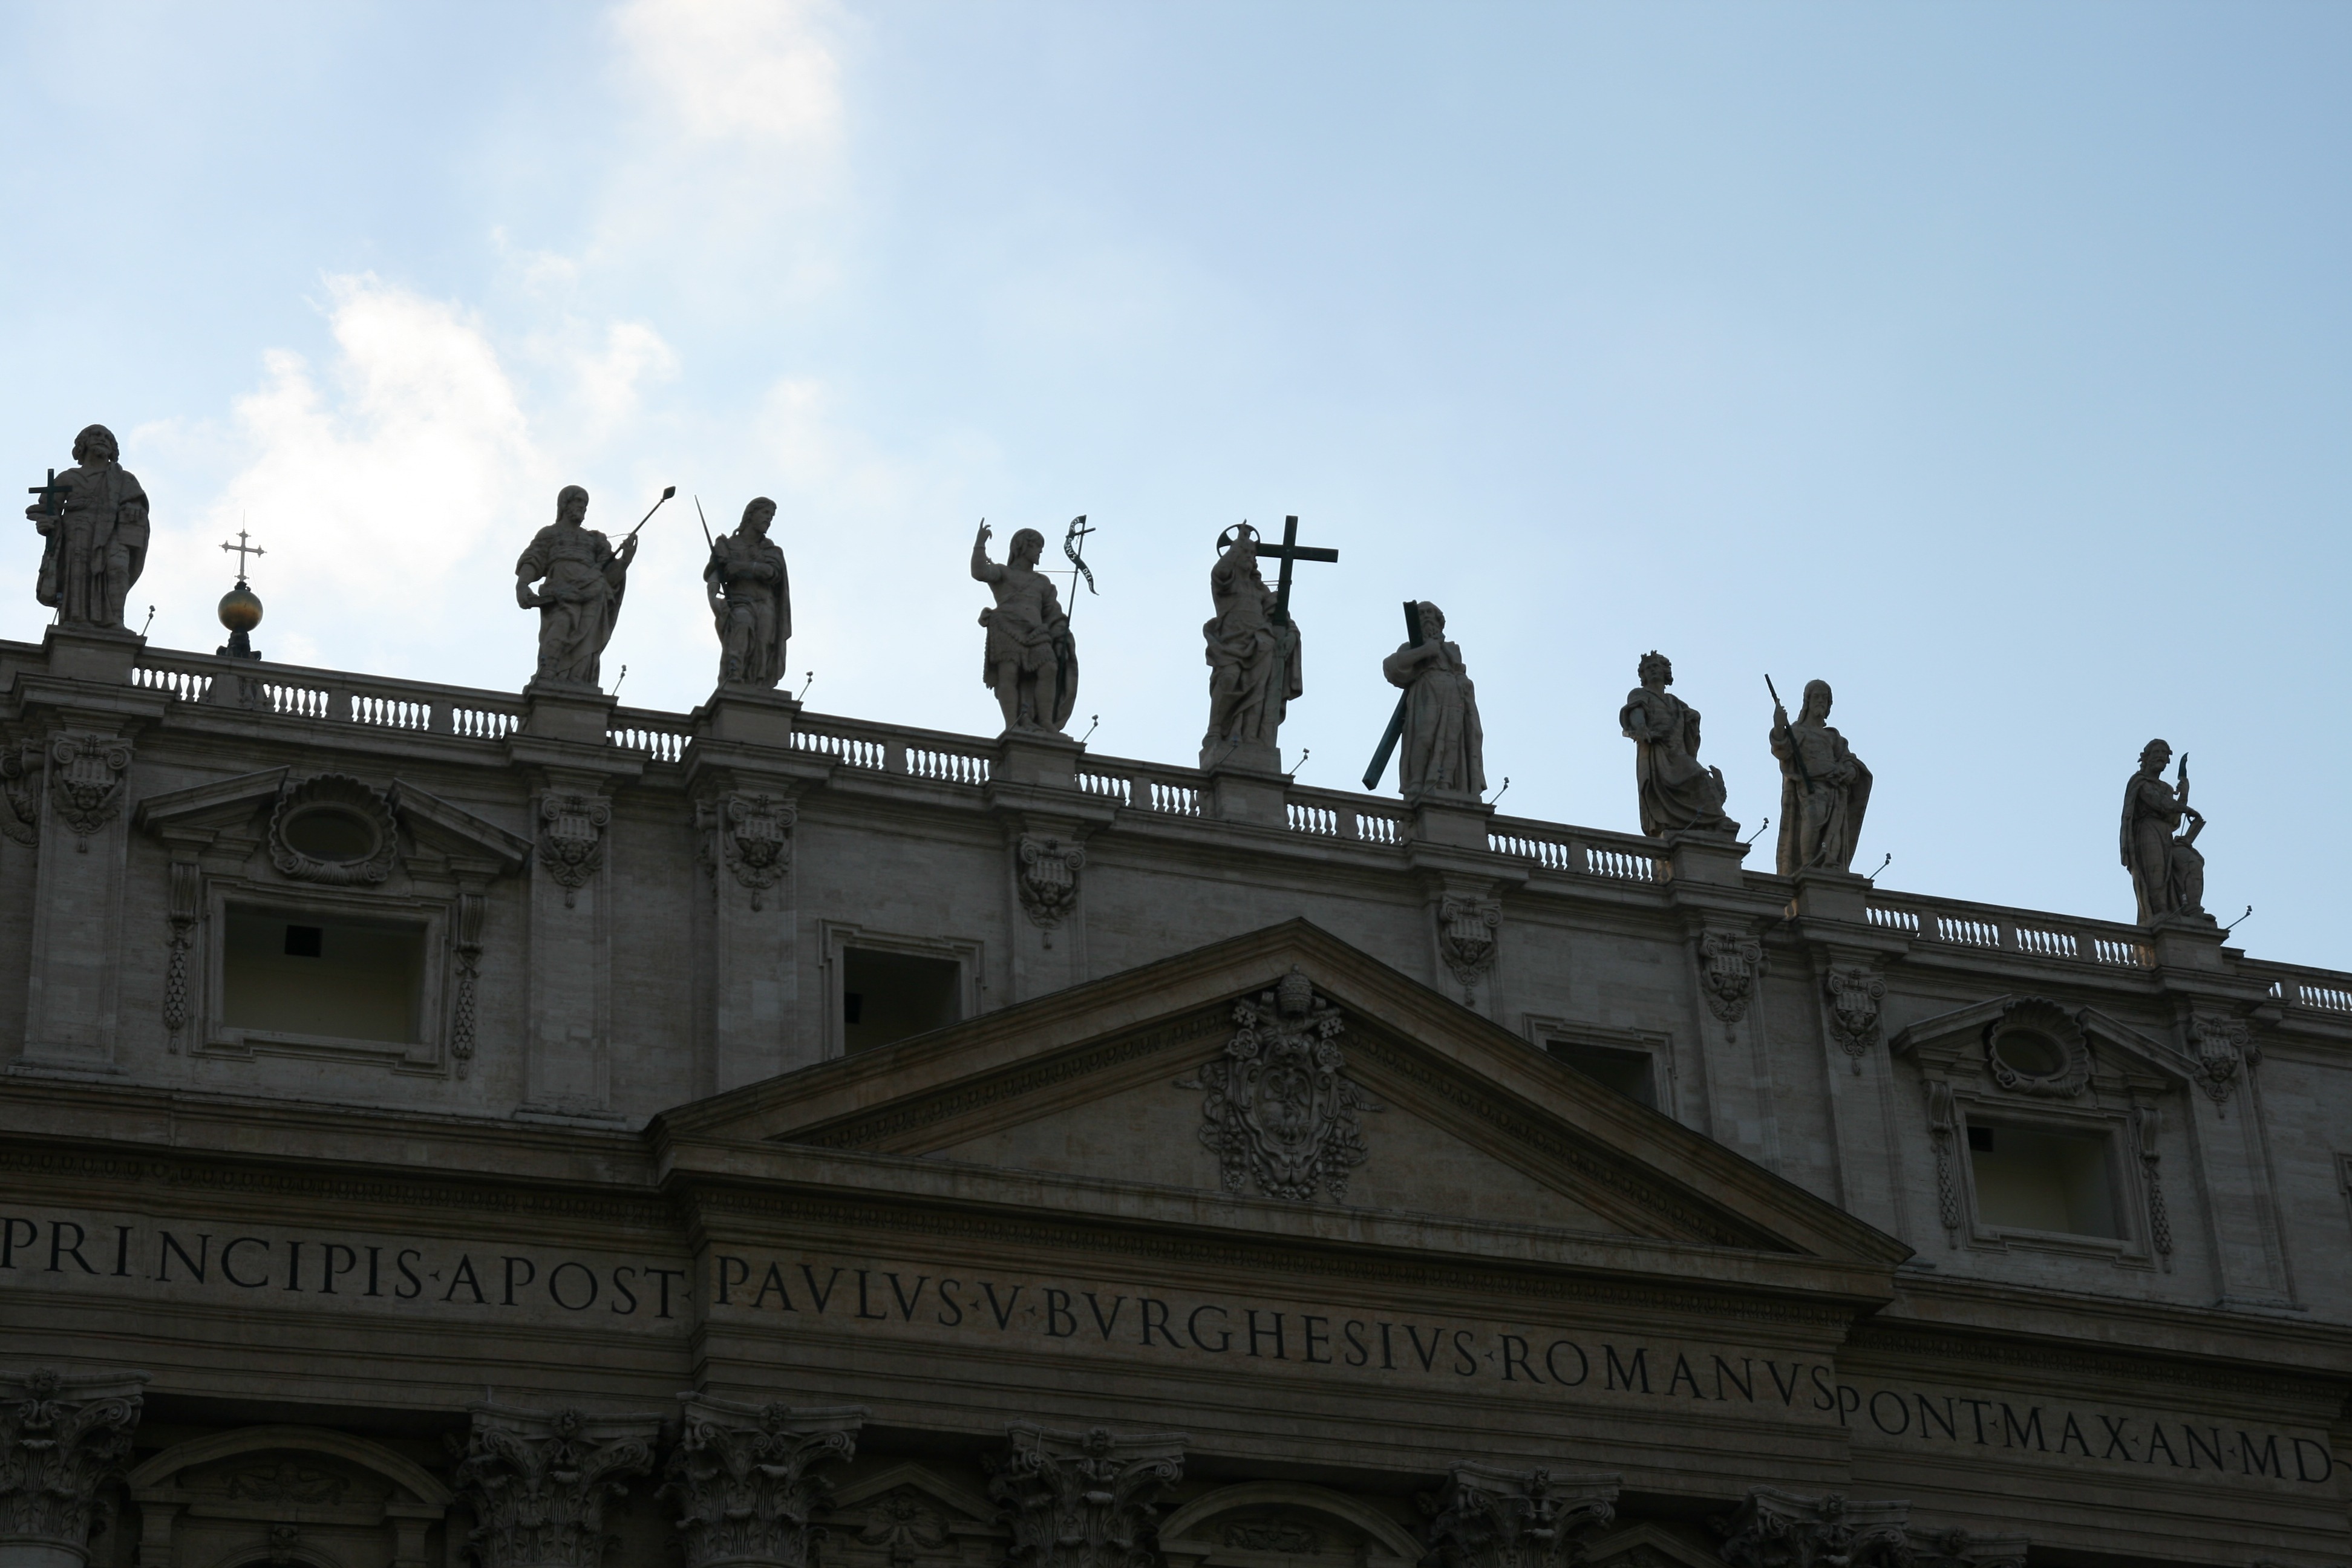
silhouette, cloud, architecture, sky, monument, statue, landmark, italy, facade, church, cathedral, tourism, sculpture, peter, backlight, roman, ancient rome, stone sculpture, saint peter's cathedral, the vatican, ancient history, human settlement, the vatican city, the roman catholic